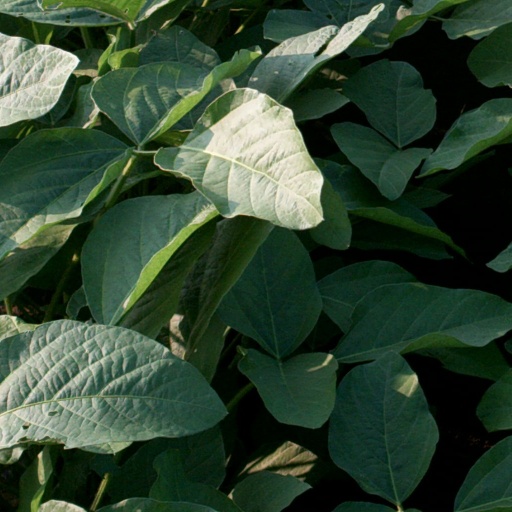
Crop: soybean